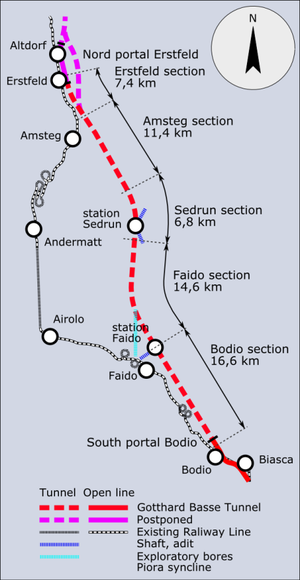
Le tunnel de base du Saint-Gothard est un tunnel ferroviaire bi-tube passant sous le massif du Saint-Gothard, en Suisse. Mesurant 57,1 km de long, il est en 2020 le plus long tunnel du monde. Il relie Erstfeld dans le canton d'Uri à Bodio dans le canton du Tessin. Il s'agit également du tunnel le plus enfoui au monde puisque sa couverture de roche atteint 2 450 mètres de hauteur. Sa construction a débuté en 1996, son percement s'est achevé en 2011 et sa mise en service commerciale a eu lieu le 11 décembre 2016. Il est essentiellement destiné au trafic ferroviaire à grande vitesse. Pour les voyageurs, le temps de trajet en train entre Zurich et Milan est ramené à 2 h 40 min. C'est un tunnel de base, c'est-à-dire de faible altitude, évitant ainsi aux trains une phase d'ascension pour y accéder.